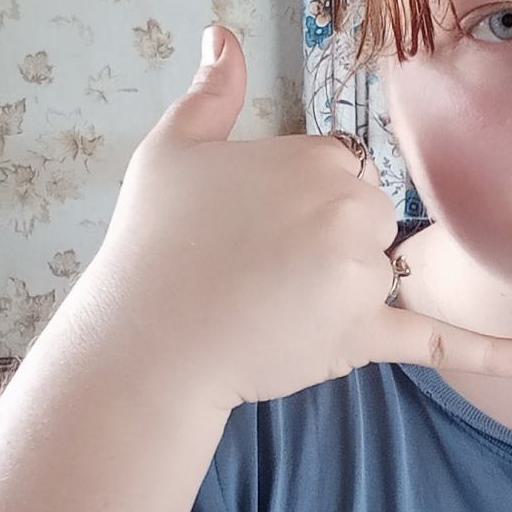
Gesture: call